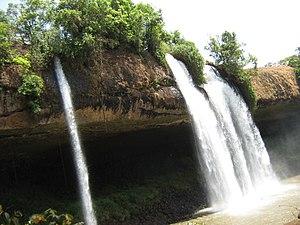
La chutes de Tello située à 50Km de Ngaoundéré dans la région de l'Adamaoua